Casa Manana (film)

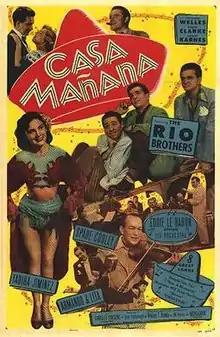
Theatrical release poster

Casa Manana is a 1951 American musical film directed by Jean Yarbrough and written by William Raynor. The film stars Virginia Welles, Robert Clarke, Robert Karnes, Tony Roux, Carol Brewster and Paul Maxey. The film was released on June 10, 1951, by Monogram Pictures.